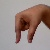
The image shows a hand gesture representing the letter 'Q' in Indian Sign Language.